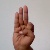
The image shows a hand gesture representing the letter 'F' in Indian Sign Language.